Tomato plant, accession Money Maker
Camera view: horizontal (90 deg, fisheye); turntable rotation: 210 degrees
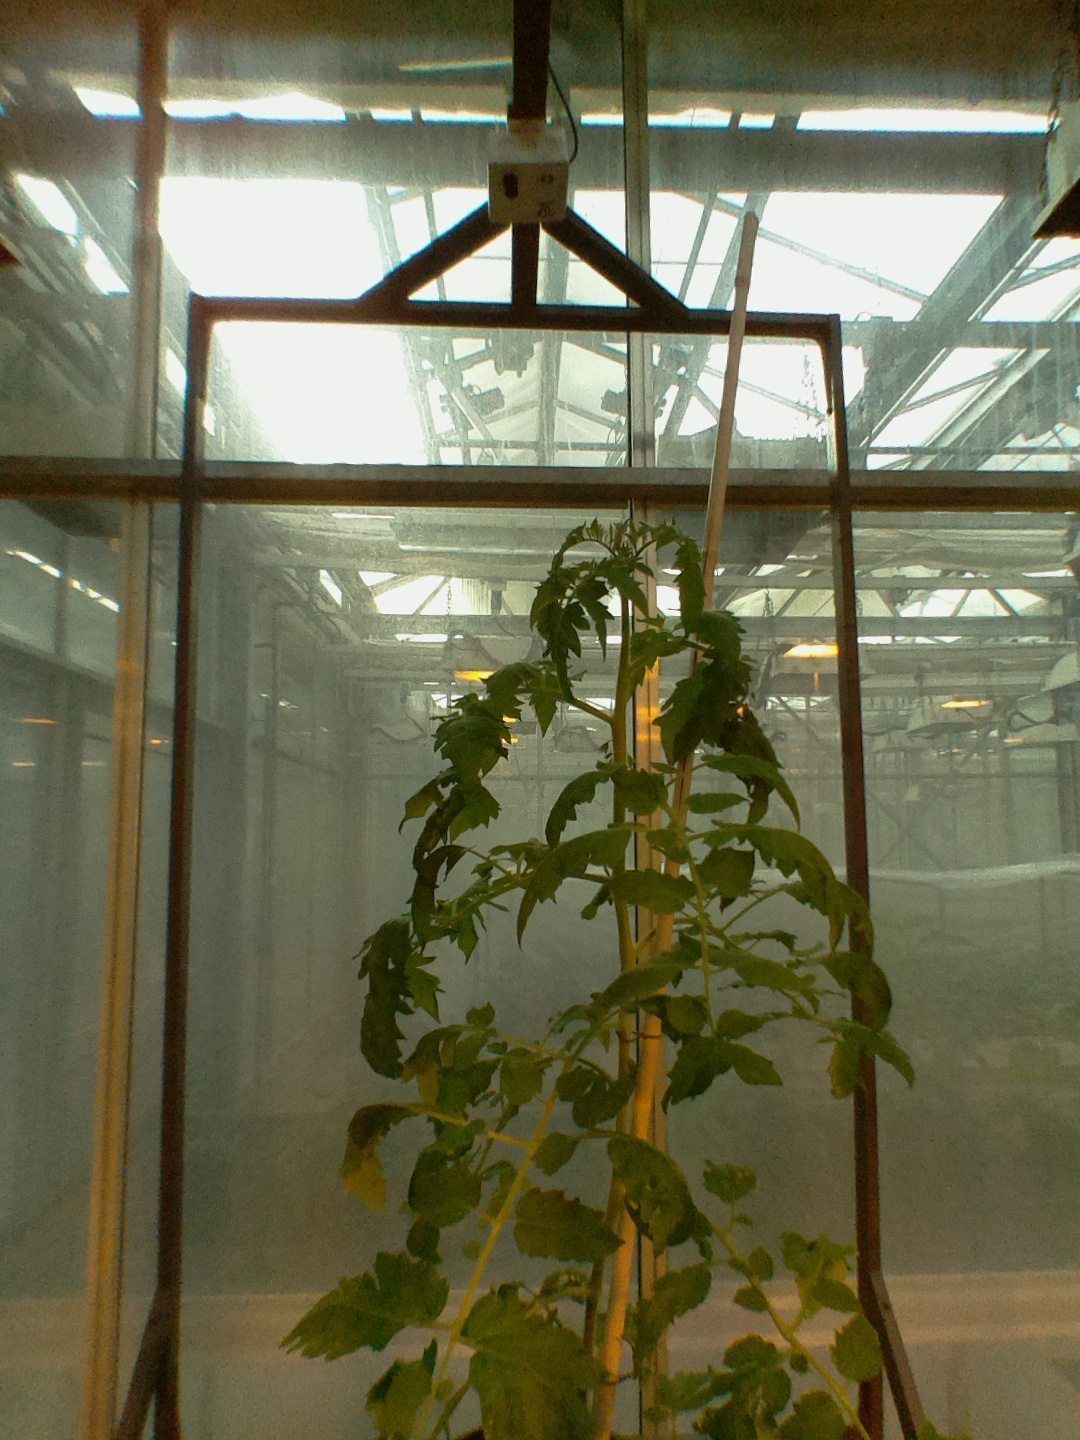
BBCH growth stage 64: 40%-50% of flowers open